Rwanda

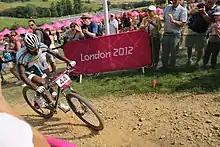
Adrien Niyonshuti, "one of the most famous people in Rwanda", competing in the cross-country mountain biking event at the 2012 Summer Olympics

The Rwandan government, through its Sports Development Policy, promotes sport as a strong avenue for "development and peace building", and the government has made commitments to advancing the use of sport for a variety of development objectives, including education. The most popular sports in Rwanda are association football, volleyball, basketball, athletics and Paralympic sports. Cricket has been growing in popularity, as a result of refugees returned from Kenya, where they had learned to play the game. Cycling, traditionally seen largely as a mode of transport in Rwanda, is also growing in popularity as a sport; and Team Rwanda have been the subject of a book, "Land of Second Chances: The Impossible Rise of Rwanda's Cycling Team" and a film, "Rising from Ashes".